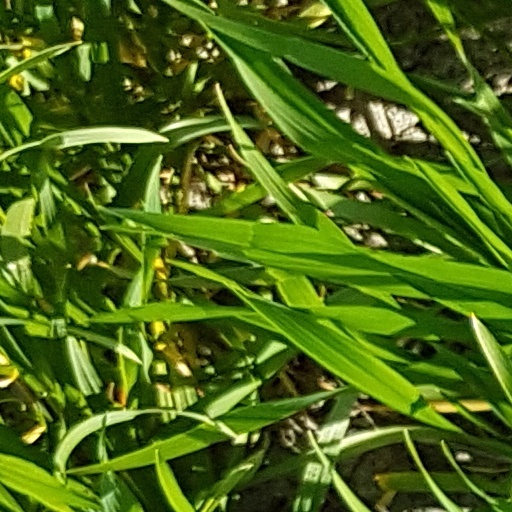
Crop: wheat